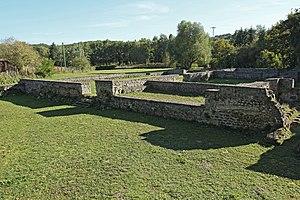
Zalalövő est une ville et une commune du comitat de Zala en Hongrie.